Sebastian Giovinco

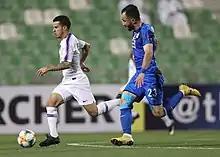
Giovinco (left) playing for Al Hilal during the 2019 AFC Champions League against Esteghlal

The arrival of Spanish playmaker Victor Vázquez in midfield at the beginning of the 2017 season saw less responsibility placed on Giovinco and captain Michael Bradley to create Toronto FC's goalscoring opportunities, and this in turn freed up the Italian, enabling him to focus more on his attacking game. Coach Greg Vanney also switched tactics from a 4–4–2 diamond to a 3–5–2 formation, benefiting Giovinco's and Altidore's attacking partnership by allowing them to play closer together, and with Vázquez supporting them as the team's main creator, the attacking duo began to demonstrate a deeper understanding and an increased awareness of each other's movements, which improved their link-up play, and saw an increase in Altidore's goalscoring output throughout the season. Giovinco scored his first goal of the season in a 2–2 home draw to expansion team Atlanta United FC, on 8 April 2017. On 27 June, Giovinco scored both goals in a 2–1 home win over Montreal in the 2017 Canadian Championship final second leg – edging Montreal 3–2 on aggregate; he also won the George Gross Memorial Trophy for the most valuable player of the tournament. On 30 July, Giovinco scored two goals and set up another in a 4–0 home win over New York City FC; his second goal of the match, which came from a free kick, was his 50th MLS goal, and his record-breaking 10th MLS goal from a free kick. While Giovinco was ruled out on injury, Toronto FC won the Supporters' Shield for most points in the league that season, following a 4–2 home win over New York Red Bulls on 30 September. In Toronto FC's last match of the regular season on 22 October, Giovinco scored from a free kick on his 100th appearance for the club in a 2–2 away draw to Atlanta; in doing so, Toronto FC broke the MLS regular season point record of 68 points, set by LA Galaxy in 1998, by one point. The goal was also Giovinco's sixth free kick goal of the season, which set the record for most free kicks scored in an MLS regular-season. On 30 October, in the first leg of the Eastern Conference Semi-finals in the 2017 MLS Cup Playoffs, Giovinco scored the match-winning goal from a free kick in a 2–1 away win over New York Red Bulls. Giovinco was subsequently included among the finalists for the 2017 MLS MVP award, after being omitted from the list of finalists for the award the previous season. On 5 November, in the second leg of the Eastern Conference Semi-finals, Giovinco received a booking for dissent in the 80th minute, causing his suspension for the Conference Finals as he also received a yellow in the first leg; Toronto FC lost the match 1–0 at home, but still advanced to the next round on away goals. Giovinco returned to action in the second leg of the Eastern Conference Finals against Columbus Crew on 29 November, at BMO field; he was involved in the only goal of the match, scored by Altidore, which saw Toronto win the Eastern Conference for the second consecutive year, and earn a place in the 2017 MLS Cup Final. On 30 November, Giovinco was named to the MLS Best XI for the third season in a row. On 9 December, in a rematch of the previous year's final at BMO field, Toronto defeated Seattle 2–0 in the 2017 MLS Cup, and became the first MLS team to complete a domestic treble with their victory, as well as the first Canadian team to win the MLS Cup; Giovinco was involved in both goals, and gave the final pass to goalscorer Altidore for the opener.